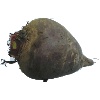
Label: beetroot